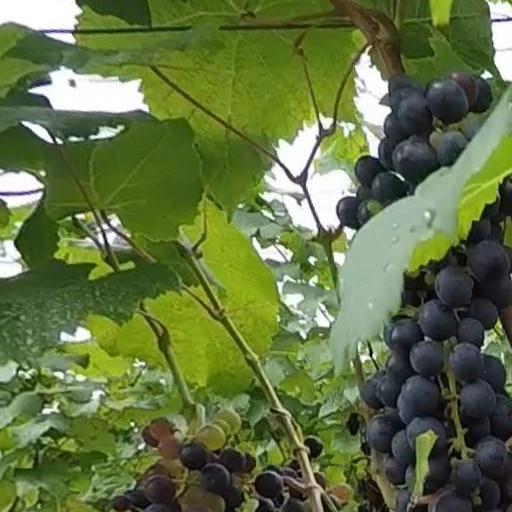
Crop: grape